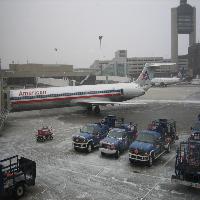
Weather: cloudy or overcast